Question: Please indicate a possible affordance area of the bench that can be used for sitting on
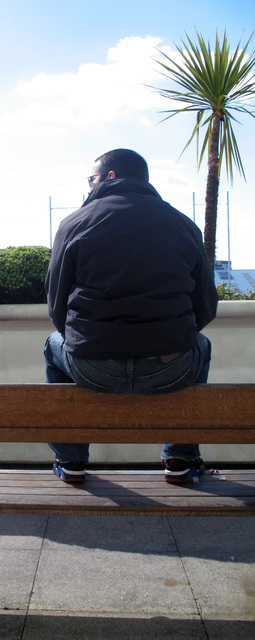
Answer: [0, 390.879, 249.121, 442.997]